Mothers of Men

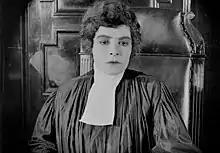
Dorothy Davenport as Clara Madison

"Mothers of Men" was produced by the Robards Film Company of Santa Cruz, and released in November 1917. The story and scenario were written by actor-playwright Hal Reid, father-in-law of the film's star, Dorothy Davenport.